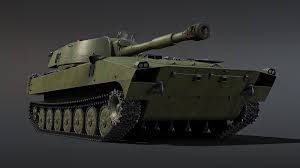
Label: D-30